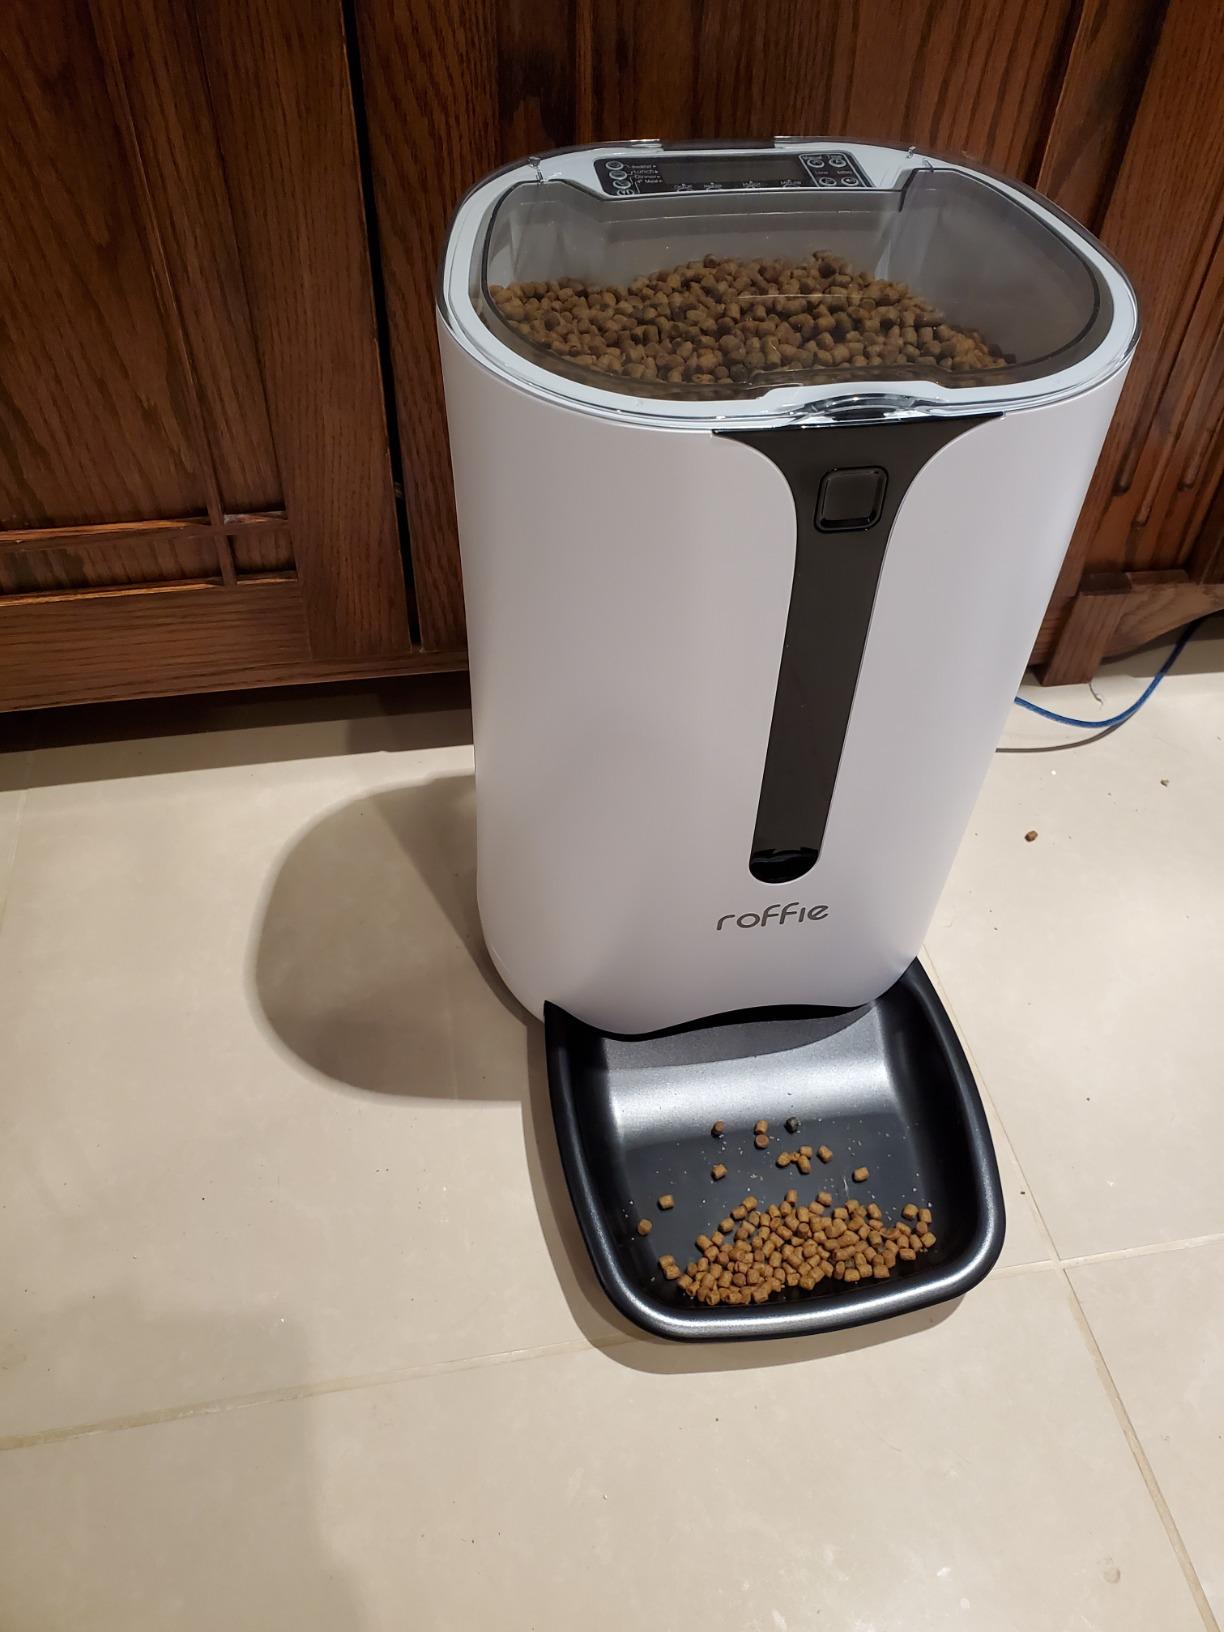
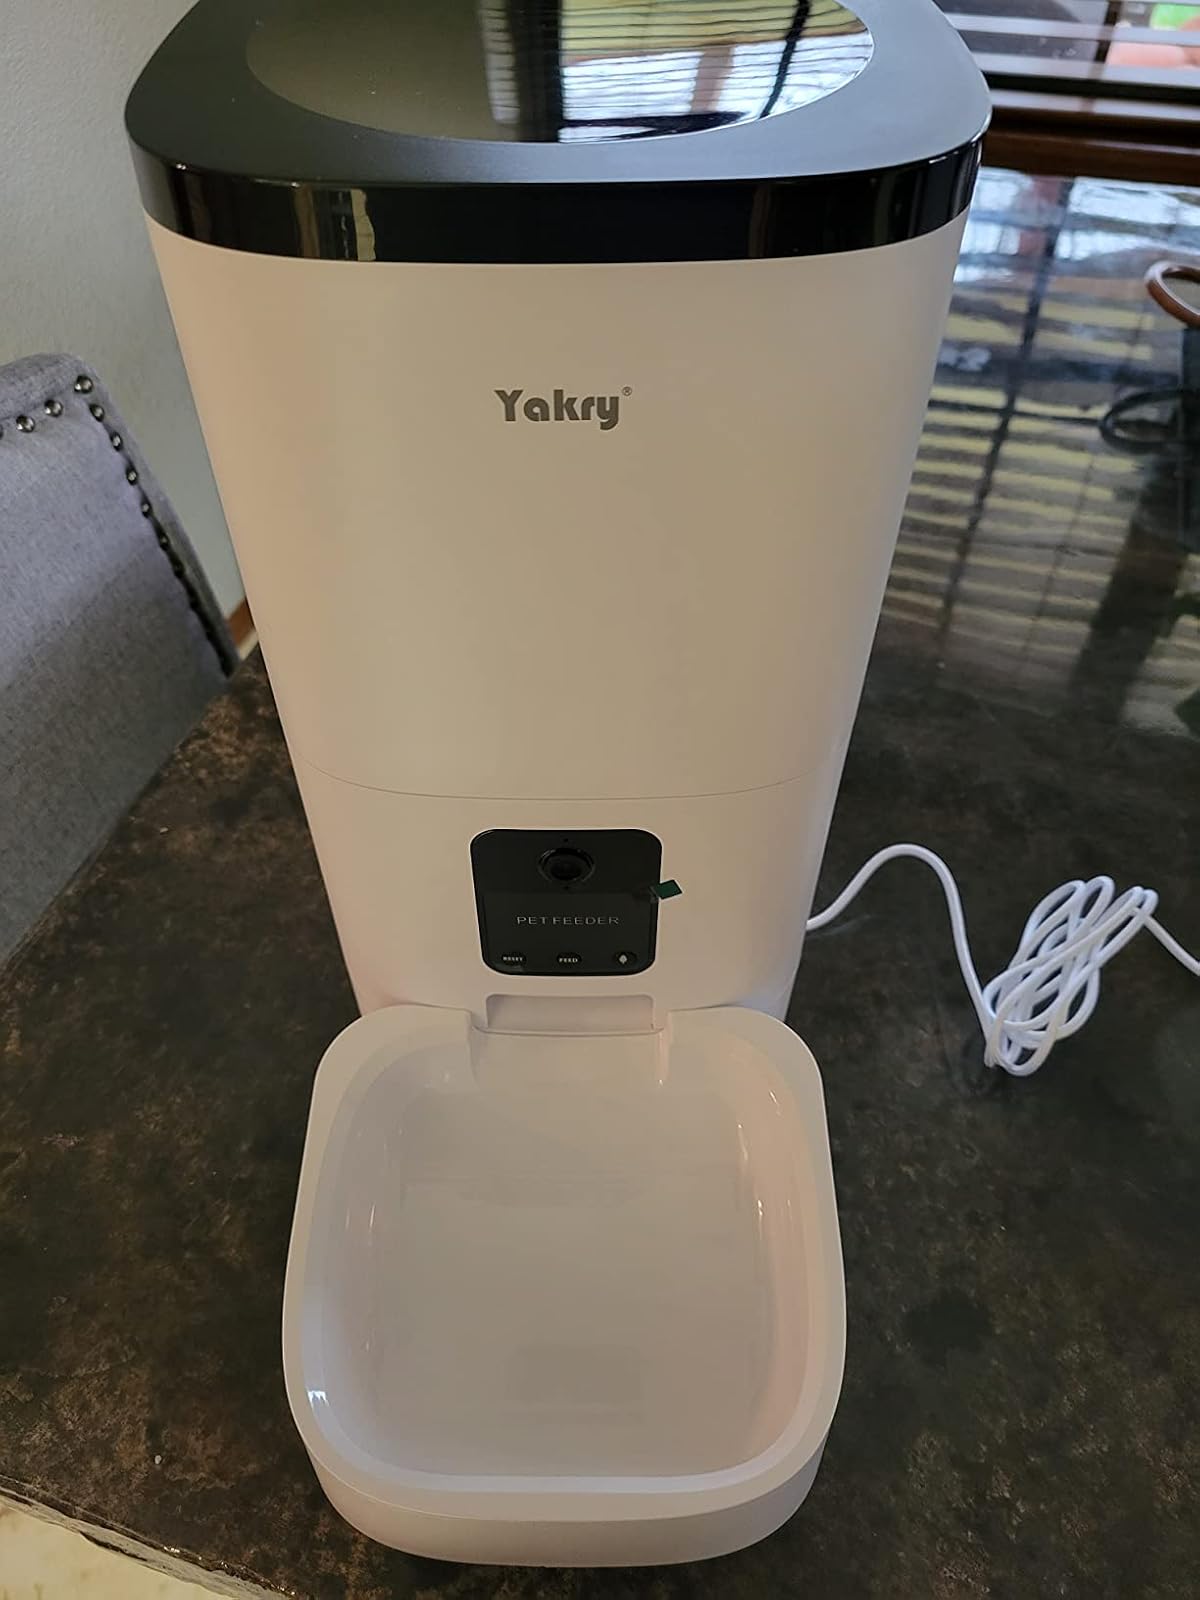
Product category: items_feeder
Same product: no